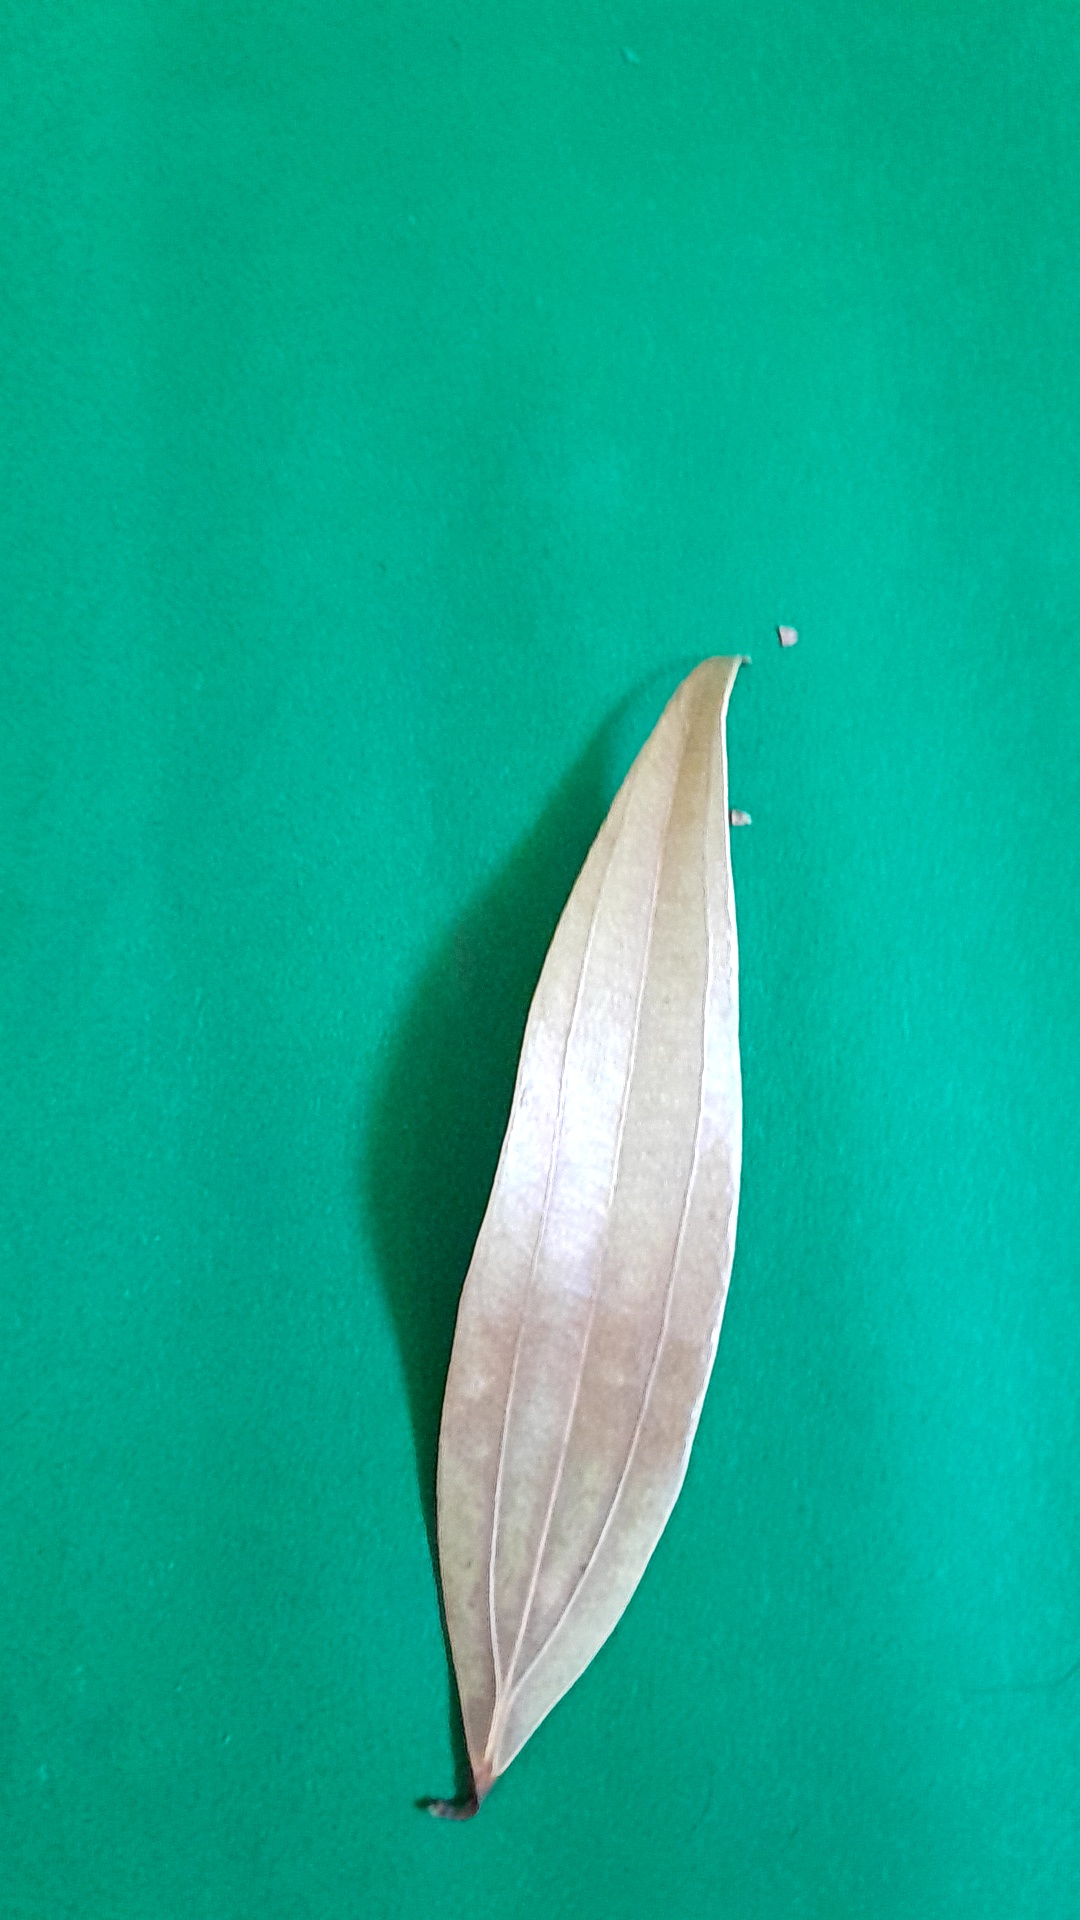
Label: Dry Leaf